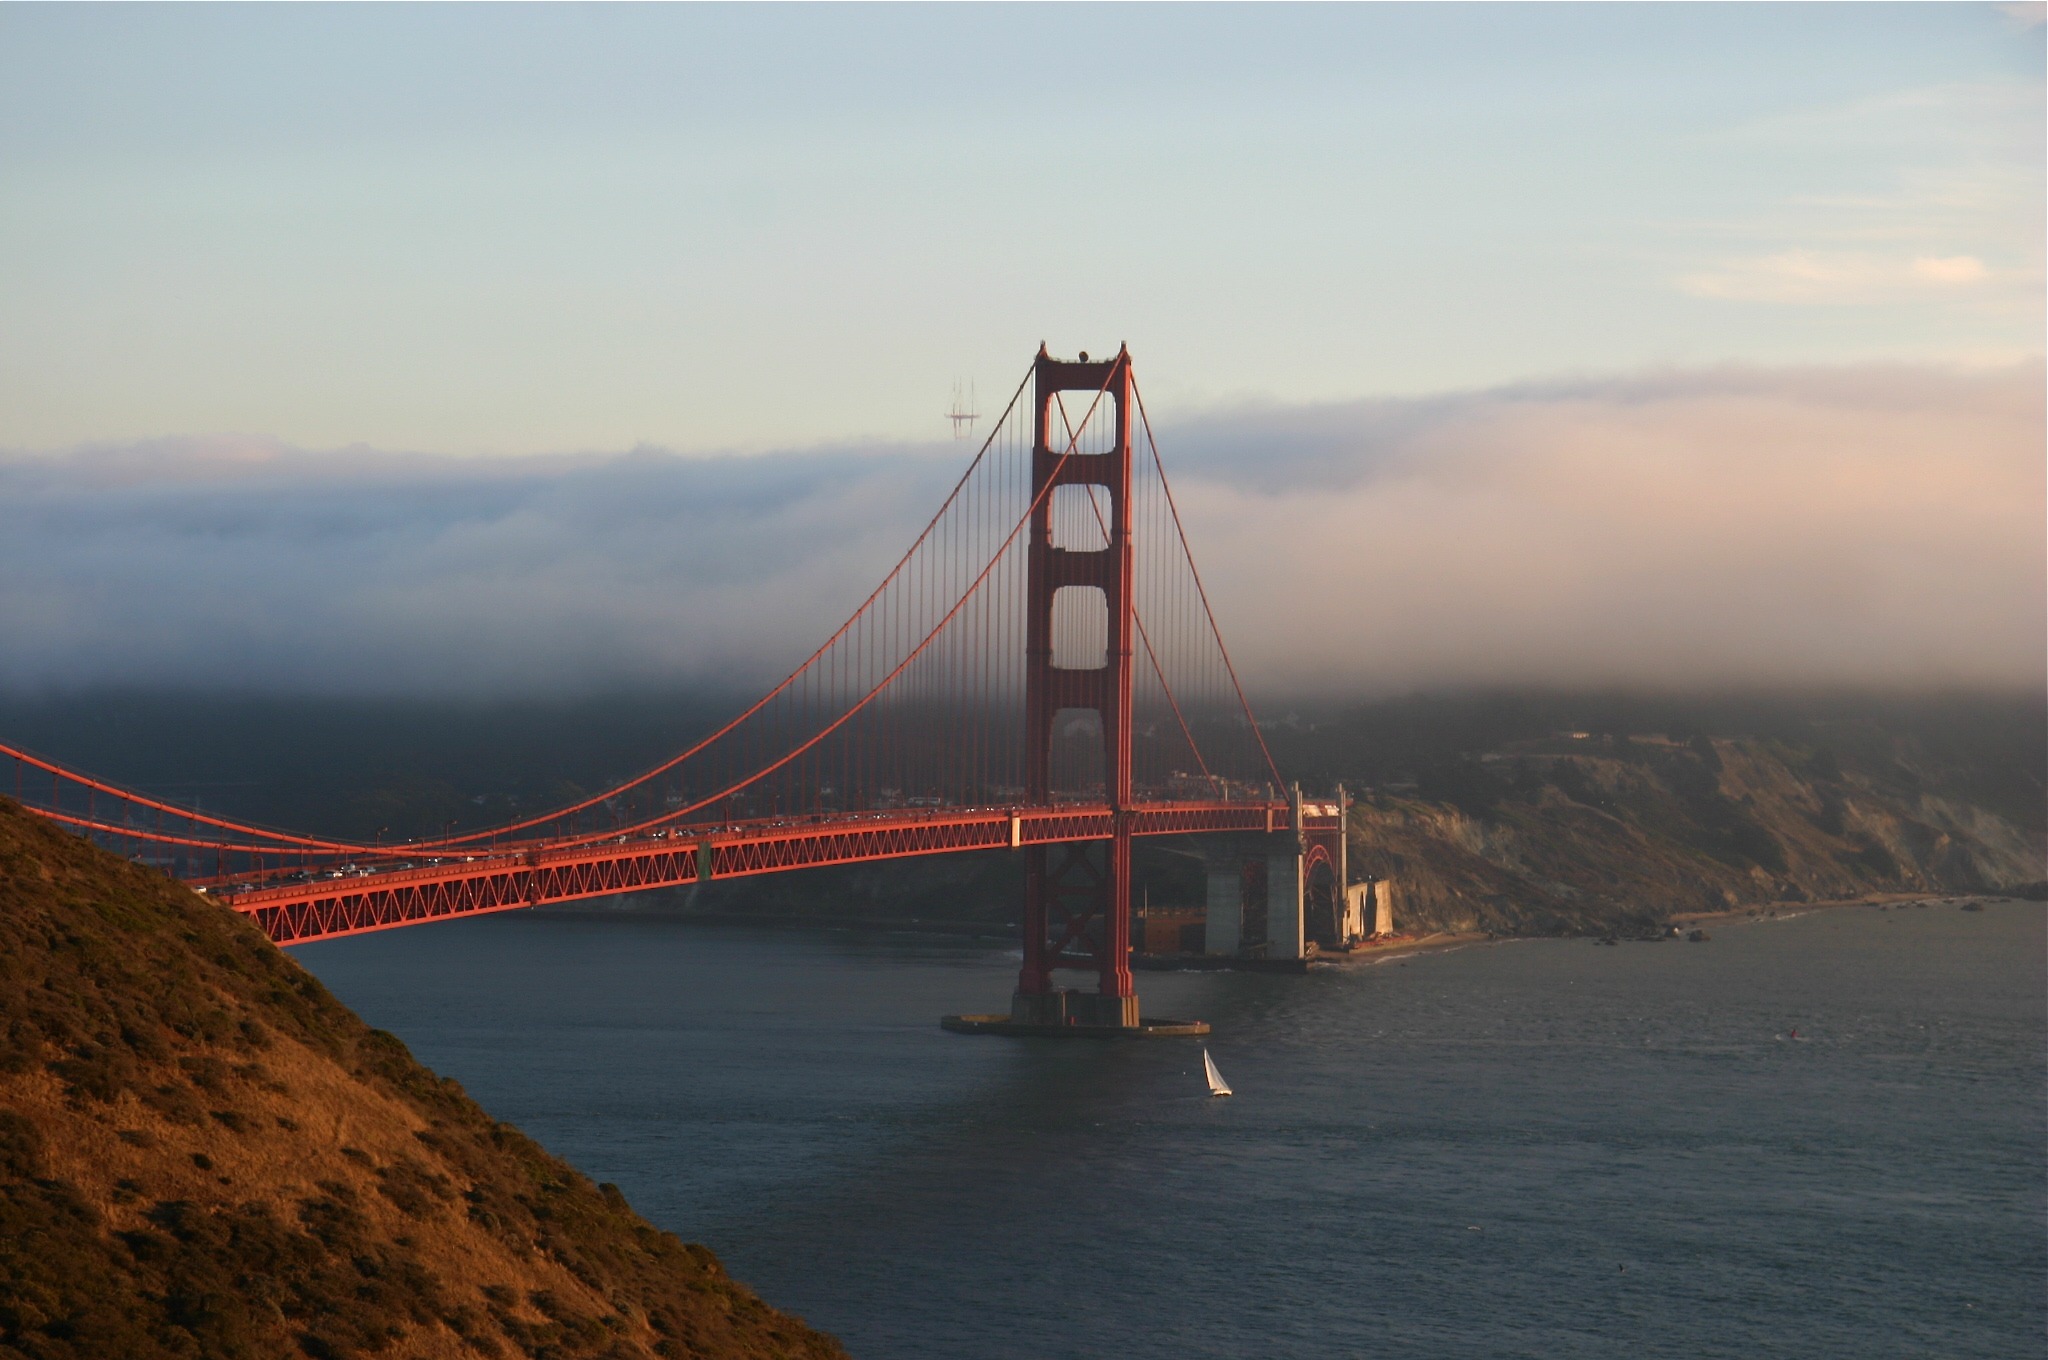
landscape, sea, coast, water, horizon, sunrise, sunset, bridge, morning, san francisco, dusk, golden gate, evening, reflection, red, usa, america, blue, california, united states, clouds, us, tourist site, cable stayed bridge, nonbuilding structure